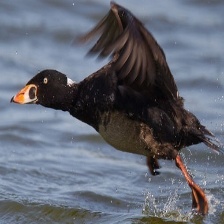
Species: SURF SCOTER
Scientific name: MELANITTA PERSPICILLATA
ImageNet parent category: drake